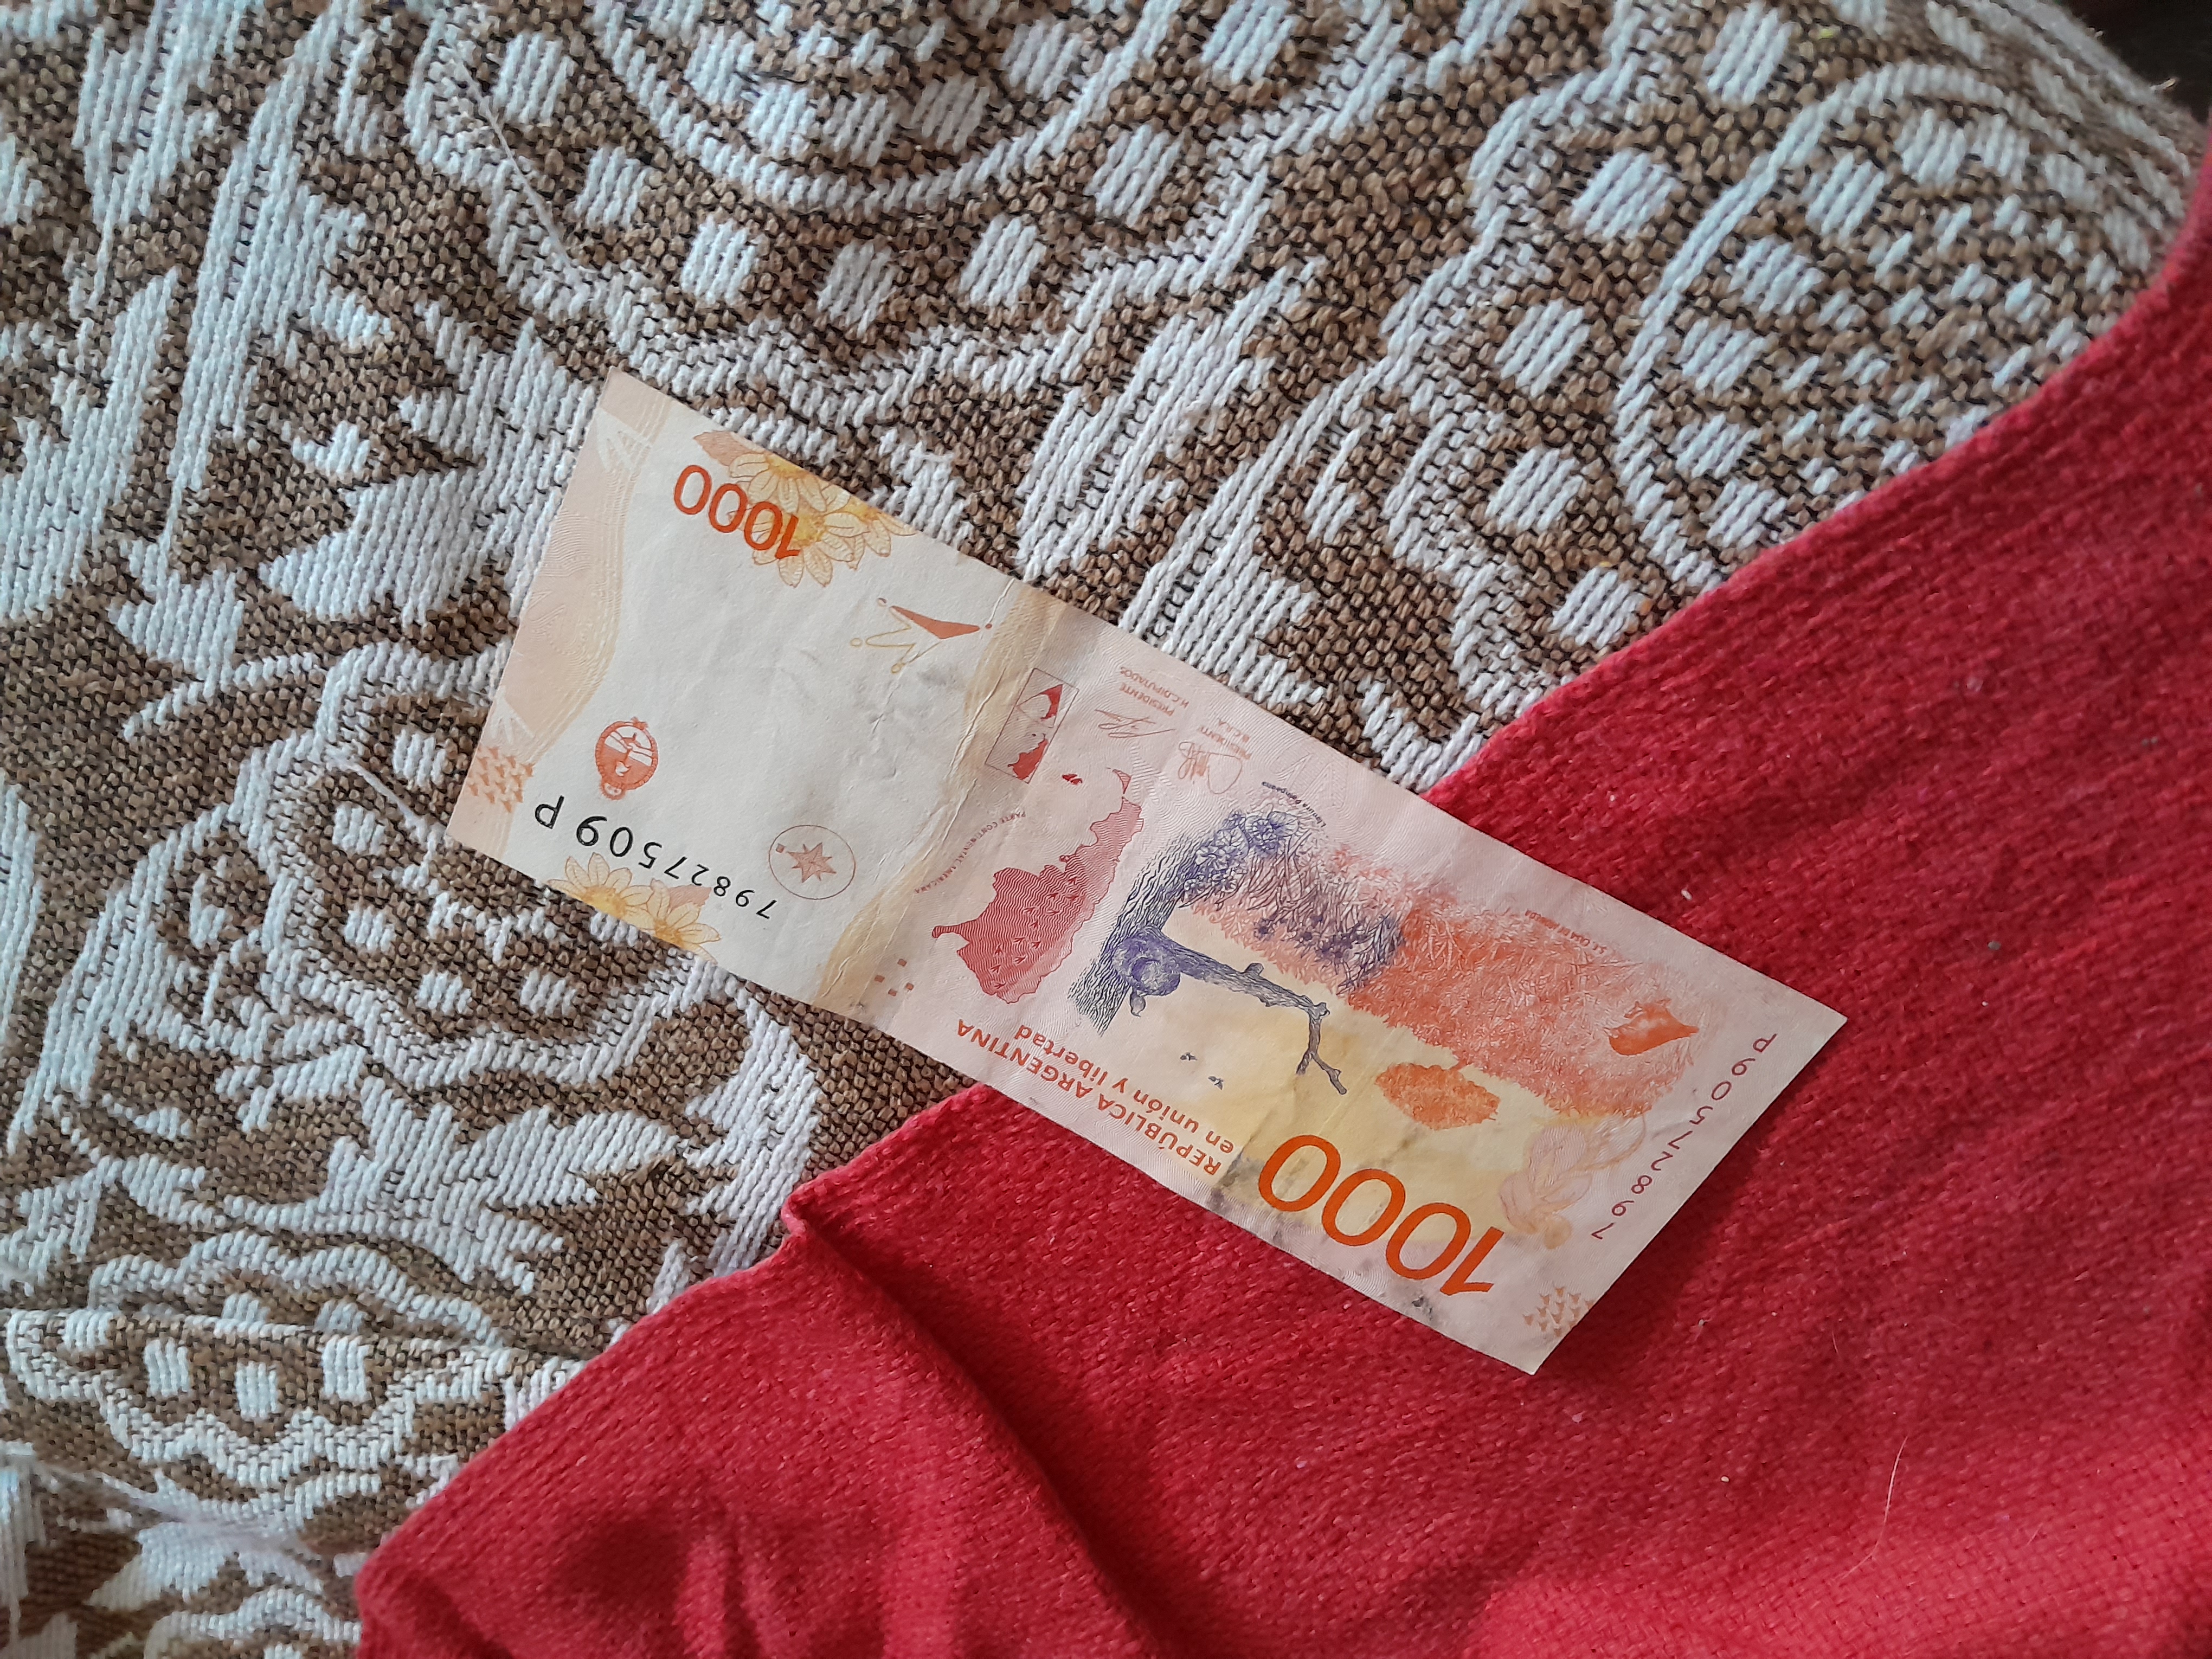
Denominación: 1000